Barbara Graham

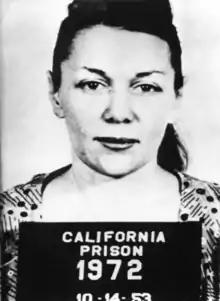
1953 mugshot of Graham

Barbara Elaine "Bonnie" Wood Graham (née Ford; June 26, 1923 – June 3, 1955) was an American criminal convicted of murder. She was executed in the gas chamber at San Quentin Prison on the same day as two convicted accomplices, Jack Santo and Emmett Perkins, all of whom were involved in a robbery that led to the murder of an elderly widow. Nicknamed "Bloody Babs" by the press, Graham was the third woman in California to be executed by gas.